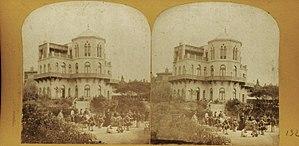
Le kiosque Bonaparte, Marseille. Guinguette édifiée par Léon Cahier en 1860-1861 et détruit en 1890. Stéréophotographie de Furne Fils et H. Tournier entre 1857-1864
Le monument dit de la mosquée de l'arsenal des galères ou de la mosquée des galériens turcs est un édifice situé dans le parc Valbelle, dans le 8ᵉ arrondissement de Marseille, en France.